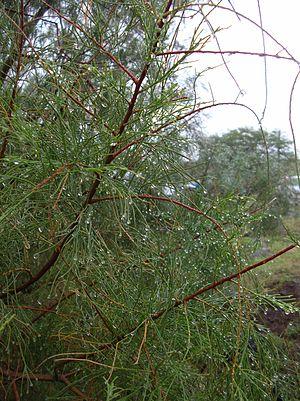
Tarfaya ⵟⴰⵔⴼⴰⵢⴰ est une ville côtière marocaine, chef-lieu de la province de Tarfaya, au sein de la région de Laâyoune-Sakia El Hamra. Elle est située au bord de l'océan Atlantique, au niveau du cap Juby, à environ 890 km au sud-ouest de la capitale Rabat, 100 km au nord-nord-est de Laâyoune et 100 km au sud-est de l'île de Lanzarote.